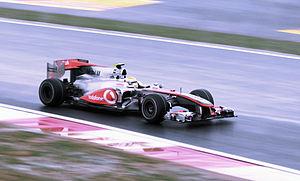
Hamilton GP de Corée 2010
Le Grand Prix automobile de Corée du Sud 2010, disputé sur le Circuit de Yeongam le 24 octobre 2010, est la 837ᵉ course du championnat du monde de Formule 1 courue depuis 1950, la dix-septième manche du championnat 2010 et la première édition du Grand Prix de Corée du Sud.
Le championnat du monde de Formule 1 2010, la 61ᵉ édition du championnat du monde des pilotes, est remporté par Sebastian Vettel chez les pilotes et par Red Bull Racing chez les constructeurs. Deux modifications importantes sont introduites : d'une part, les ravitaillements en carburant étant interdits, les pilotes doivent embarquer suffisamment d'essence pour la durée d'une course ; d'autre part, le barème de points est modifié : les dix premiers marquent désormais et le vainqueur se voit accorder 25 points contre 10 de 2003 à 2009.